Clostridioides difficile infection

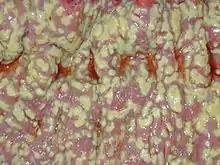
Pathological specimen showing pseudomembranous colitis

Clostridioides difficile" infection (CDI or C-diff), also known as Clostridium difficile" infection, is a symptomatic infection due to the spore-forming bacterium "Clostridioides difficile". Symptoms include watery diarrhea, fever, nausea, and abdominal pain. It makes up about 20% of cases of antibiotic-associated diarrhea. Antibiotics can contribute to detrimental changes in gut microbiota; specifically, they decrease short-chain fatty acid absorption, which results in osmotic, or watery, diarrhea. Complications may include pseudomembranous colitis, toxic megacolon, perforation of the colon, and sepsis.